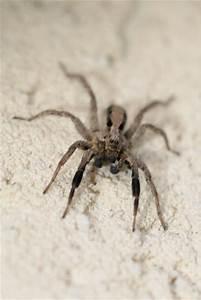
spider